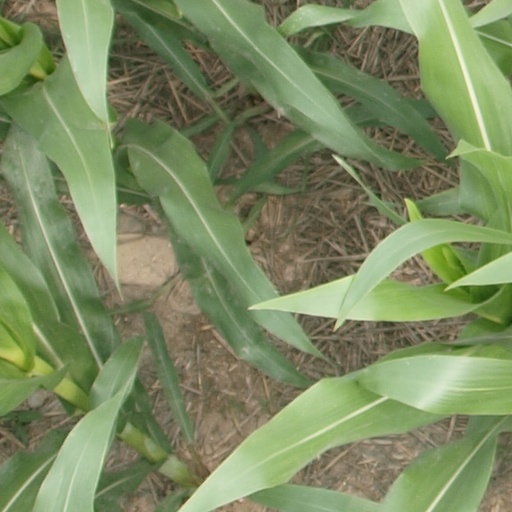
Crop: maize; corn